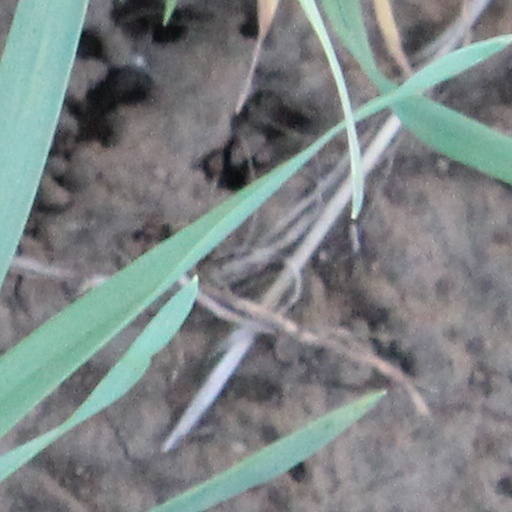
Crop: wheat